Answer in natural language. How many Televisions are visible in the scene? Choose between the following options: 1, 4, 2, 3 or 0
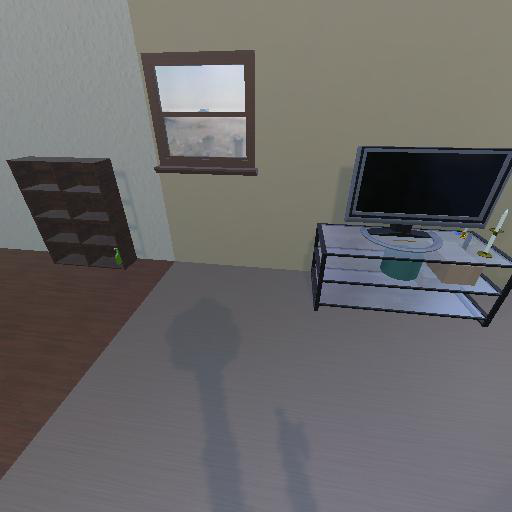
<answer>1</answer>